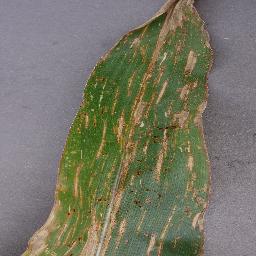
Label: Corn___Cercospora_leaf_spot Gray_leaf_spot